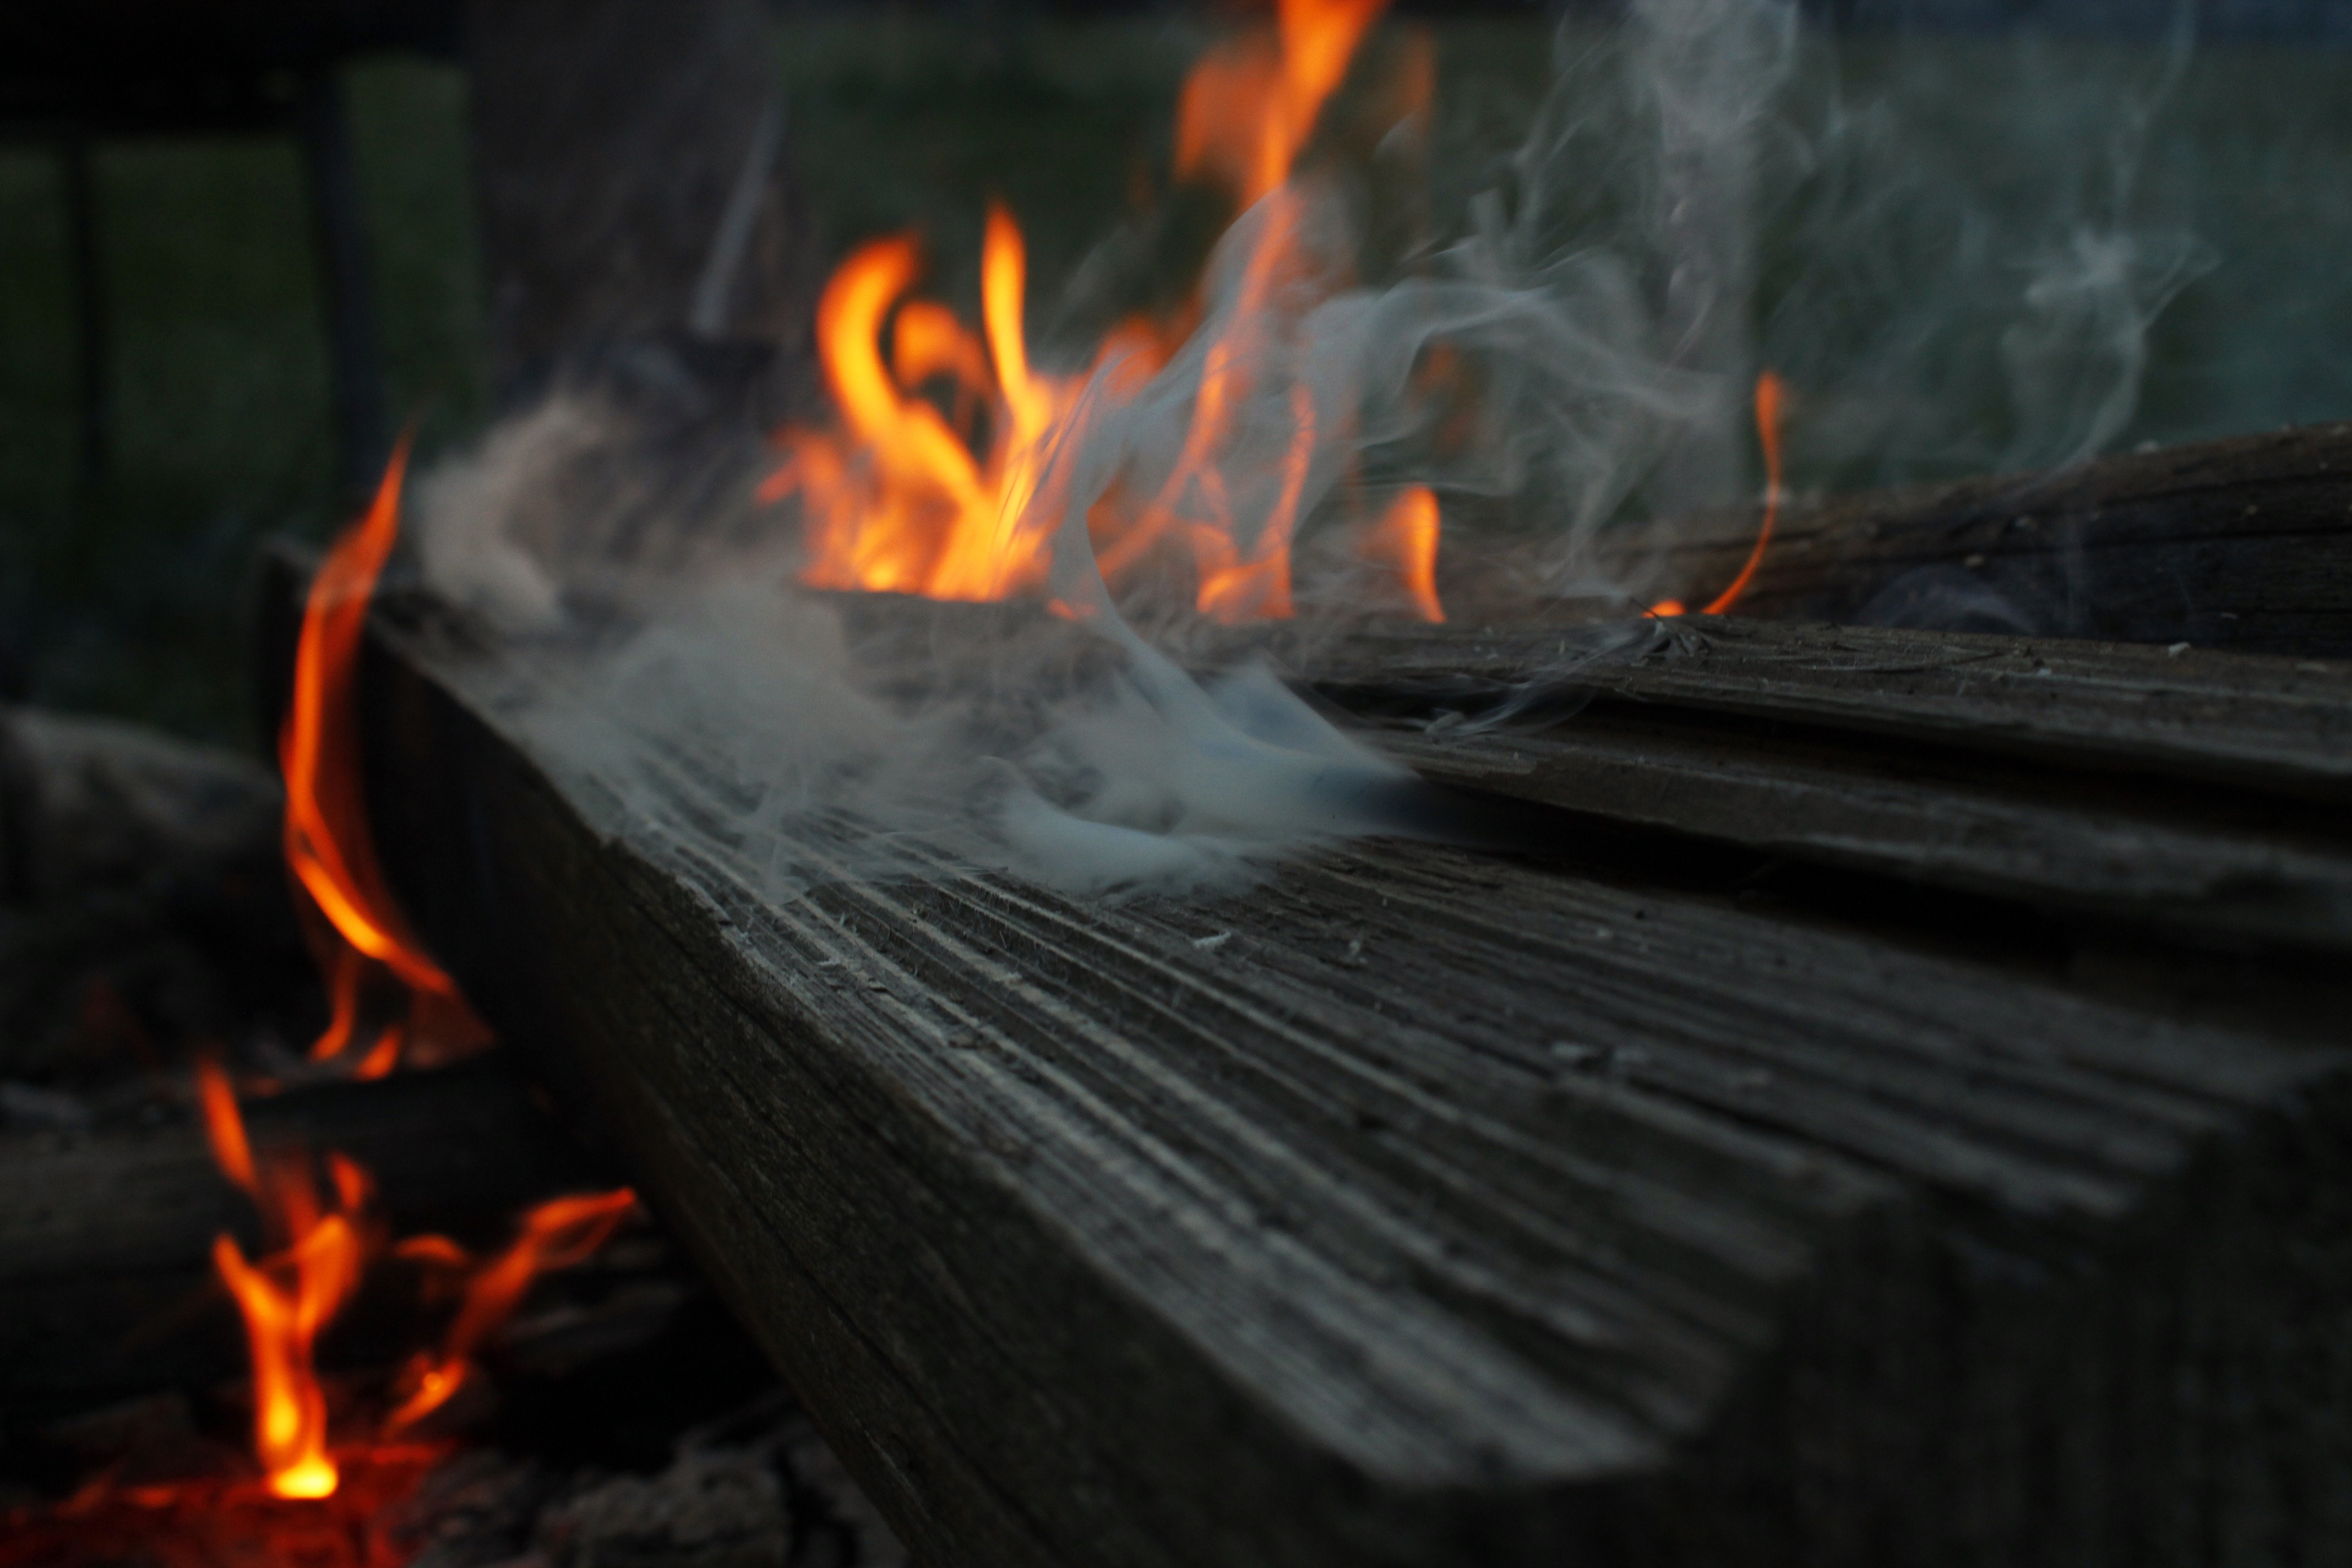
wood, smoke, flame, fire, fireplace, campfire, barbecue, heat, burn, brand, hot, blaze, lava, screenshot, embers, wood fire, bottle fiery, geological phenomenon